Torregrotta

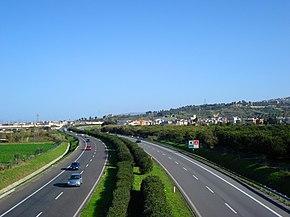
The A20 highway near Torregrotta.

After the fall of the Roman Empire, the area around Torregrotta was occupied first by the Ostrogoths and then by the Byzantines, who renamed it "Casale del Conte". The "Casale" was a small agricultural center razed to the ground by the Saracens around the year 870. The Arabs preferred to settle in what is today the Radali district and during their domination, which lasted until the Norman conquest of 1061, the territory of Torregrotta was called "Rachal Elmelum". In March 1168, the Norman King William II and his mother, Margaret of Navarre, donated the ancient Byzantine hamlet to the Benedictine monastery of Santa Maria della Scala in Messina, creating the territorial entity that would go down in history as the fief of Santa Maria della Scala. The latter included almost all of the territory of Torregrotta and part of that of Valdina. The concession was reconfirmed by Henry VI and Constance I, and then twice more, in 1209 and 1221, by the Swabian emperor Frederick II. During the reign of the latter, the fief was usurped by the judge of Messina, Afranione de Porta, and later by other citizens of Messina, and only returned to the possession of the monastery in 1289 by virtue of a sentence issued by the papal legate of Sicily in 1267. Starting from the plague wave of 1347, the hamlet of the feud of Santa Maria della Scala gradually began to depopulate, remaining abandoned until the 16th century. Meanwhile, in the 14th century, the Rocca feud (today Roccavaldina) had been created by the King of Sicily, Frederick III, which, incorporating the portion of land belonging to the town of Torre del Greco that until then had been included in the royal state property, had joined the Scala feud in the administration of the present territory.